Religion in ancient Rome

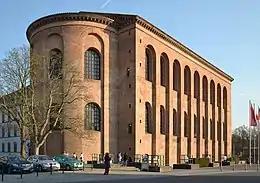
The Aula Palatina of Trier, Germany (then part of the Roman province of Gallia Belgica), built during the reign of Constantine I (r. 306-337 AD)

For at least a century before the establishment of the Augustan principate, Jews and Judaism were tolerated in Rome by diplomatic treaty with Judaea's Hellenised elite. Diaspora Jews had much in common with the overwhelmingly Hellenic or Hellenised communities that surrounded them. Early Italian synagogues have left few traces; but one was dedicated in Ostia around the mid-1st century BC and several more are attested during the Imperial period. Judaea's enrollment as a client kingdom in 63 BC increased the Jewish diaspora; in Rome, this led to closer official scrutiny of their religion. Their synagogues were recognised as legitimate "collegia" by Julius Caesar. By the Augustan era, the city of Rome was home to several thousand Jews. In some periods under Roman rule, Jews were legally exempt from official sacrifice, under certain conditions. Judaism was a "superstitio" to Cicero, but the Church Father Tertullian described it as "religio licita" (an officially permitted religion) in contrast to Christianity.